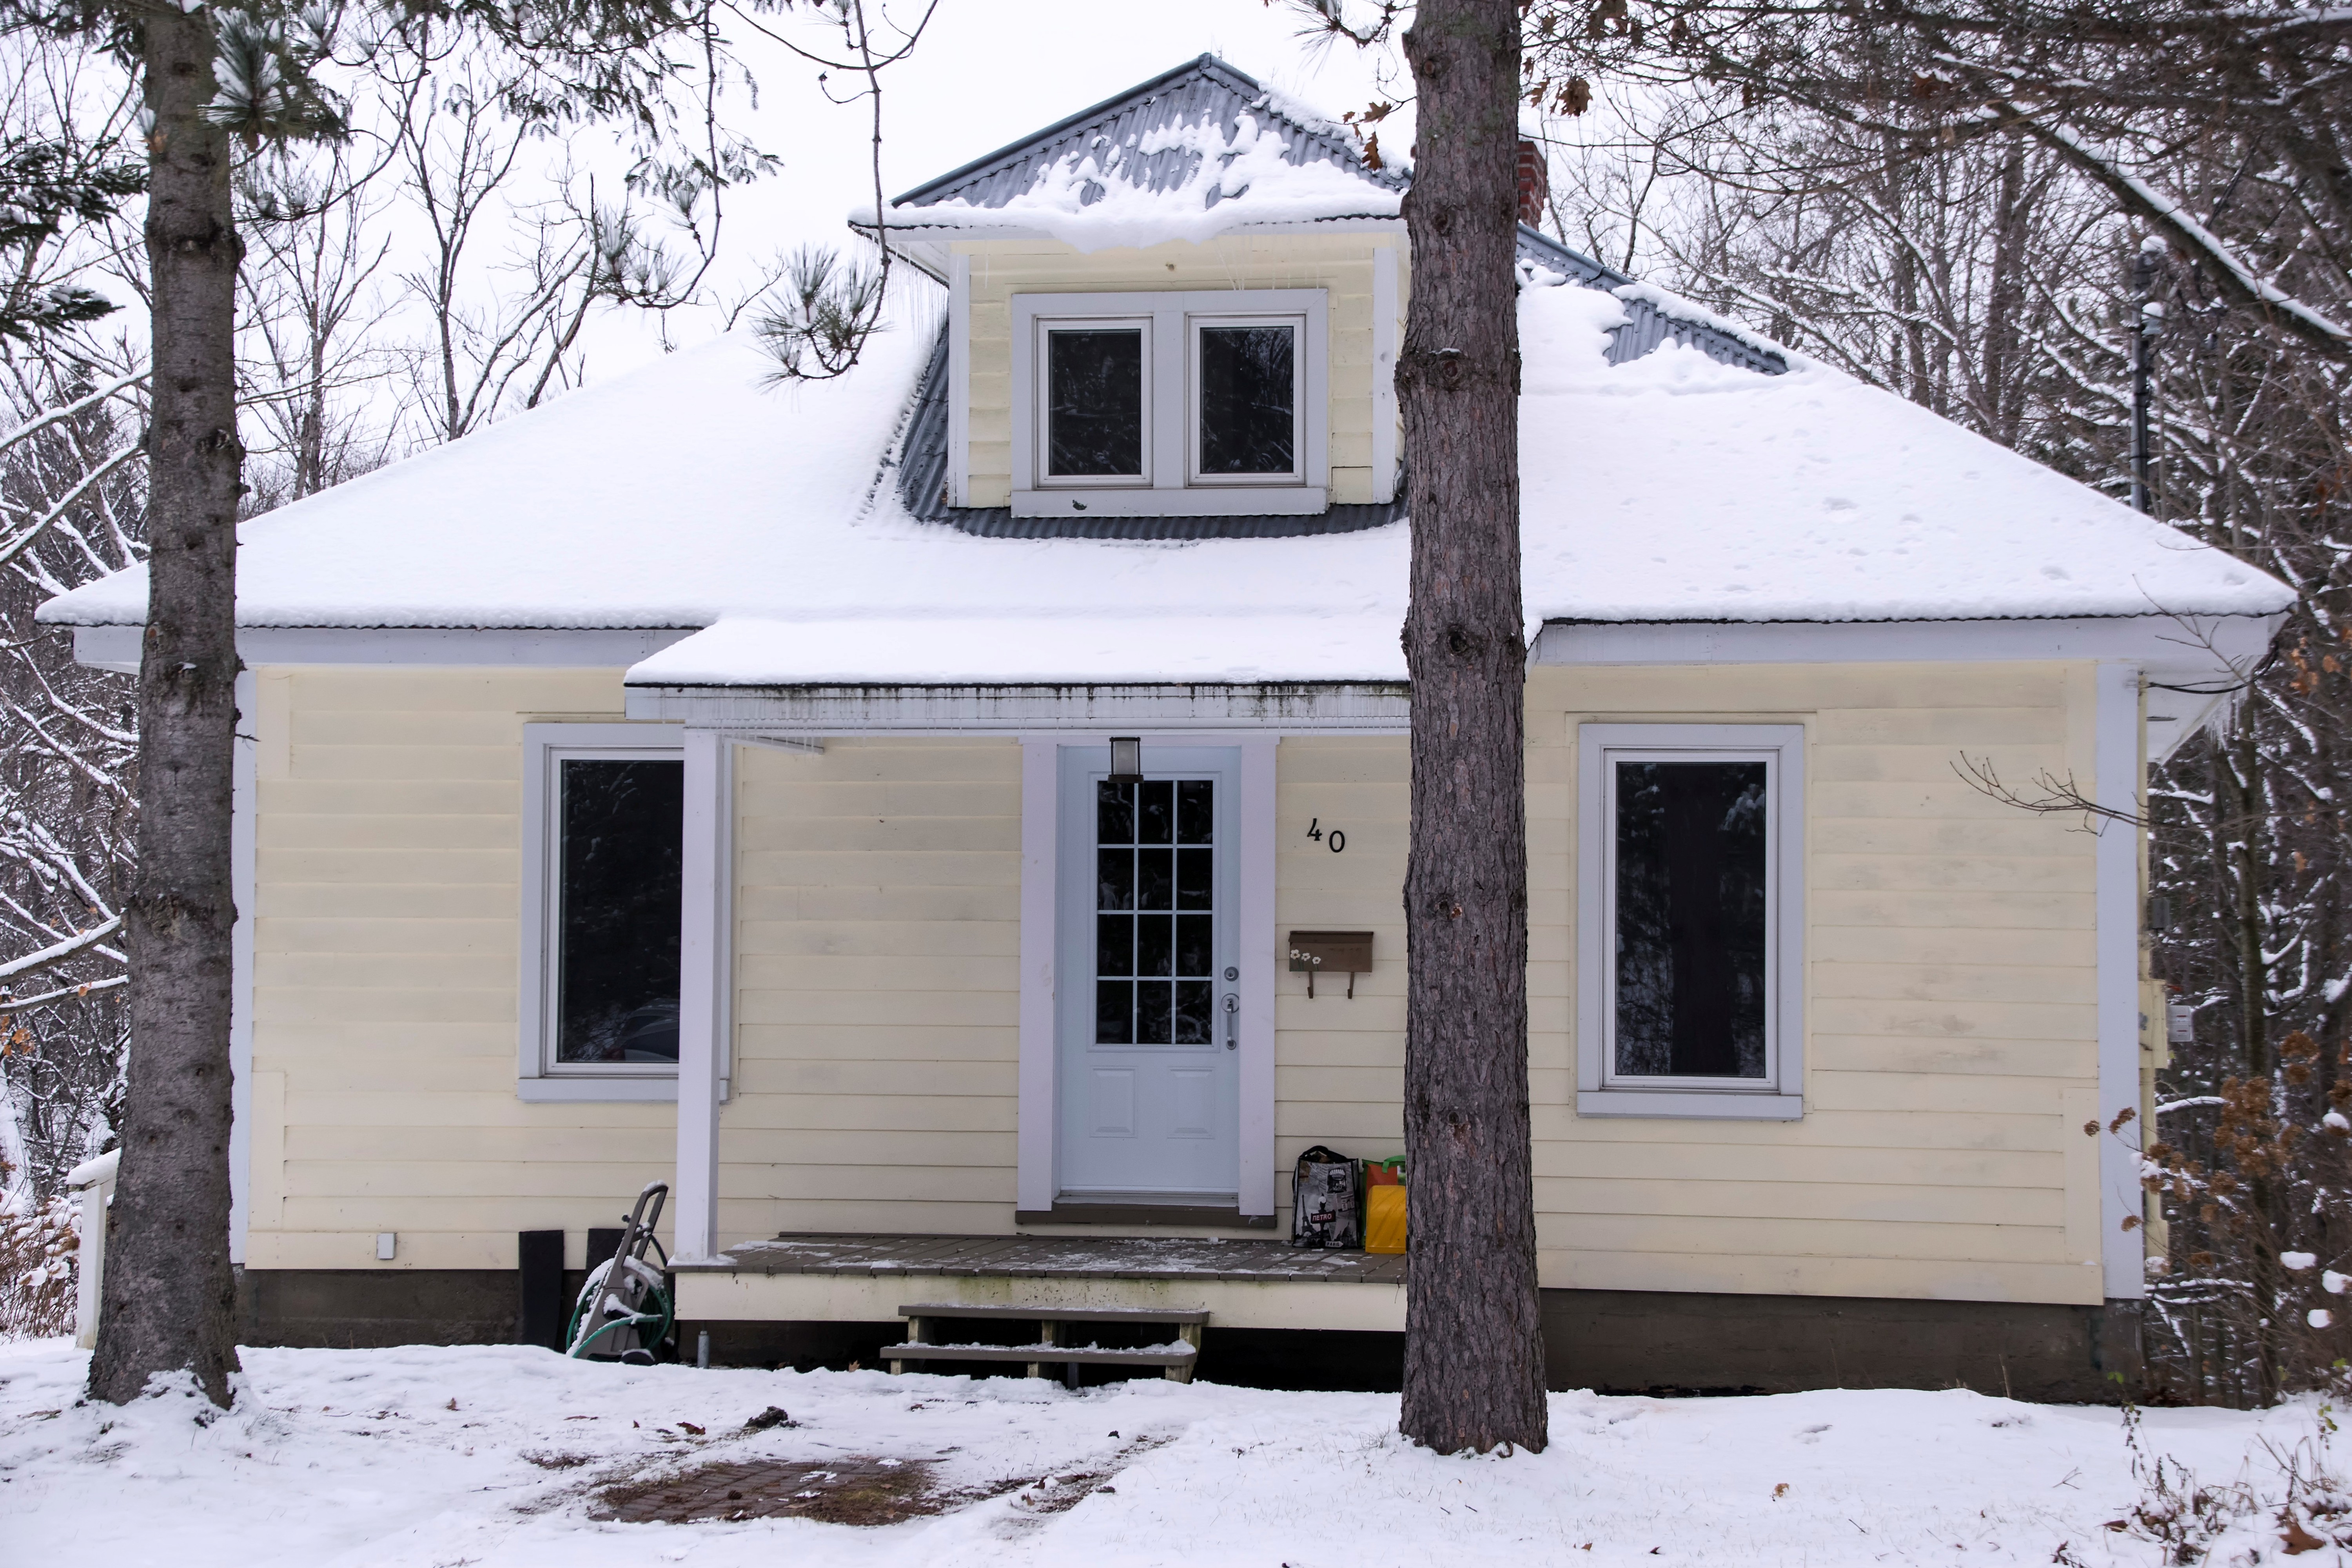
nature, snow, winter, house, window, roof, building, home, porch, hut, shack, cottage, weather, facade, property, season, canada, farmhouse, estate, quebec, log cabin, sherbrooke, siding, sugar house